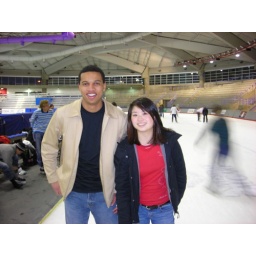
Weird how everything looks clear except the blur of a person beside me